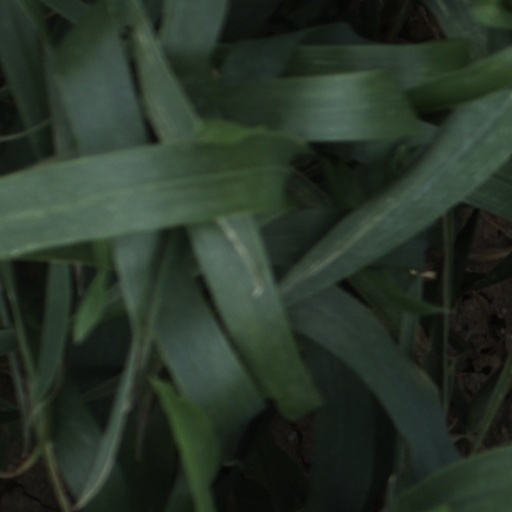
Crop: wheat